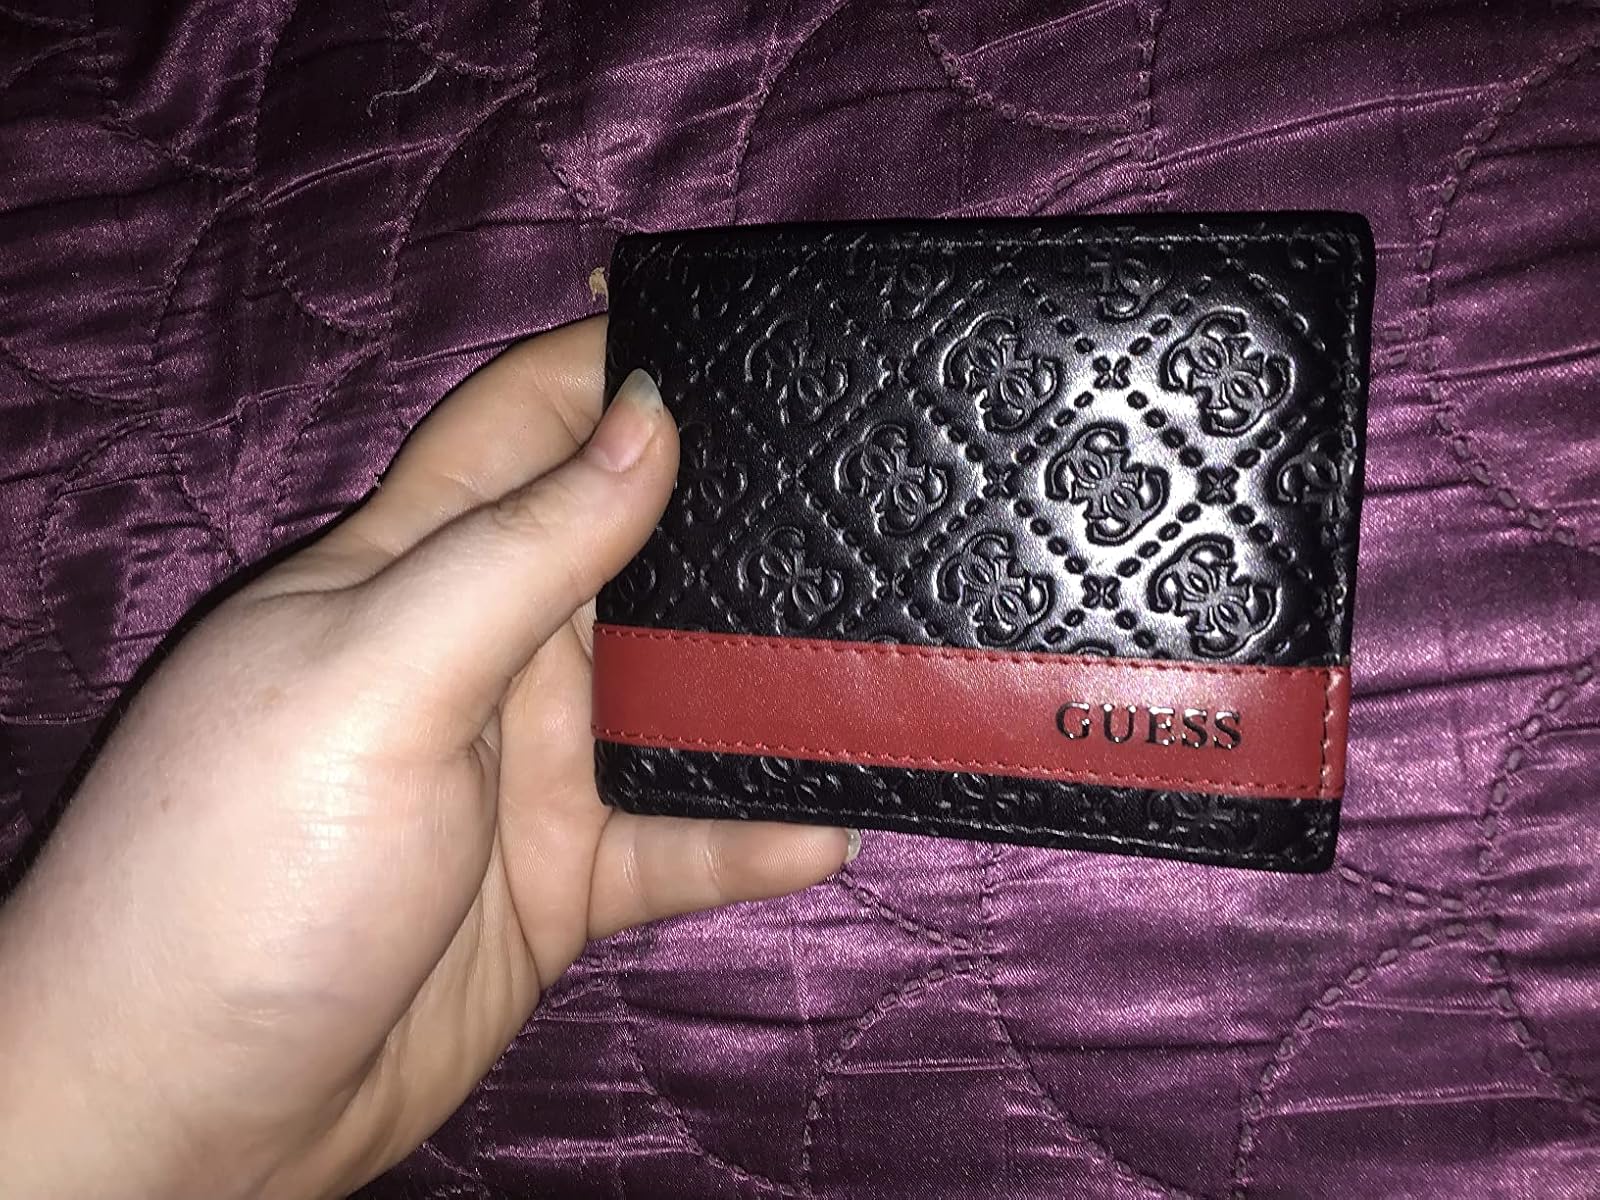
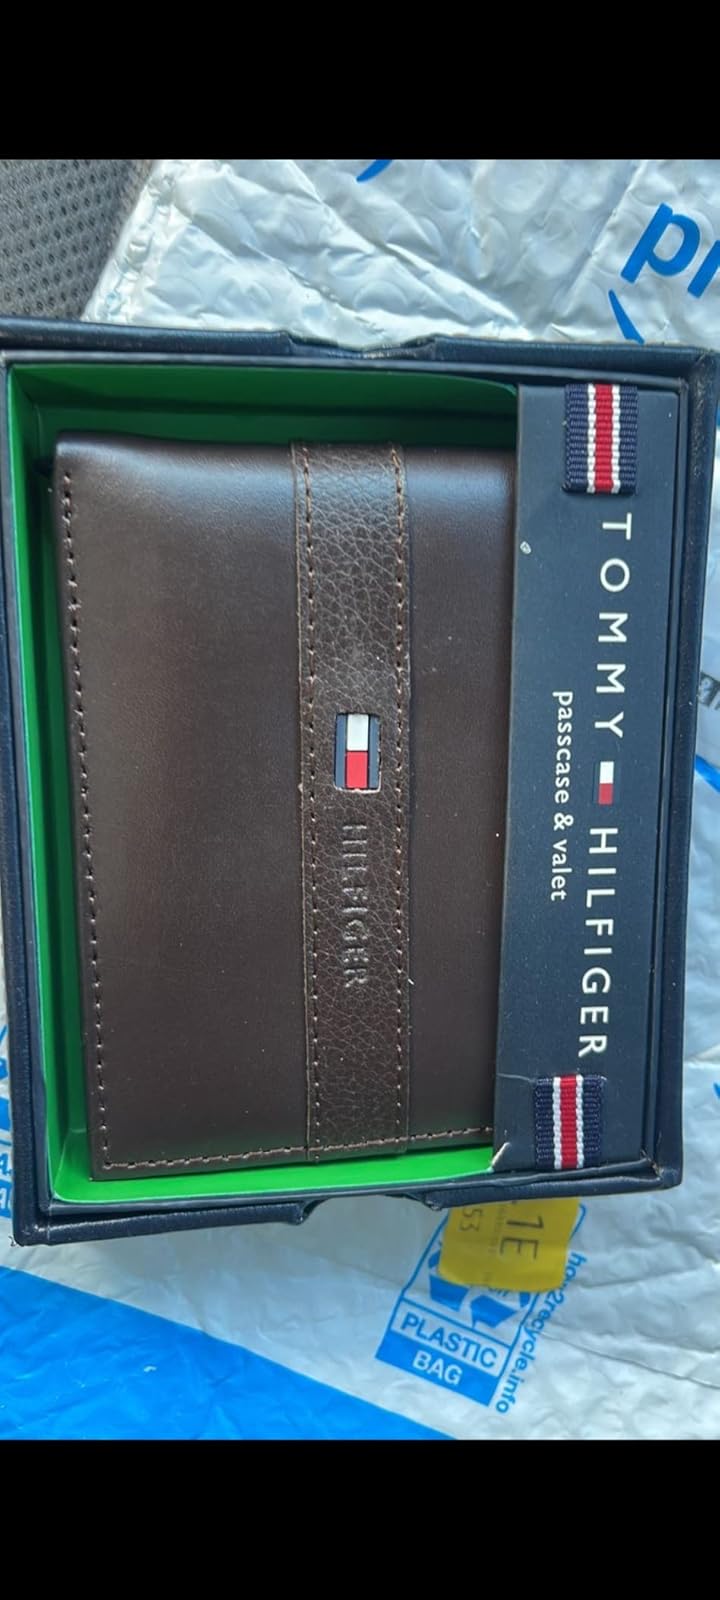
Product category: accessories_wallet
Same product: no